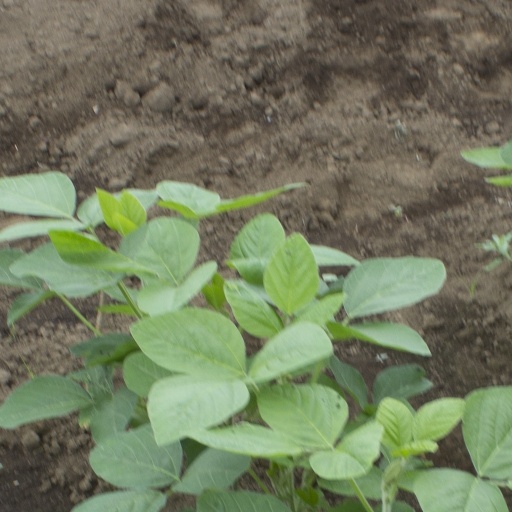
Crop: soybean